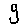
Label: 9